George Rose (Navy member)

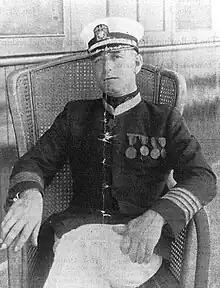
Lieutenant Commander George Rose

George Harry Rose (February 28, 1880 – December 7, 1932) was a member of the United States Navy and a recipient of the United States military's highest decoration—the Medal of Honor—for his actions during the China Relief Expedition.